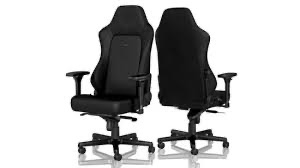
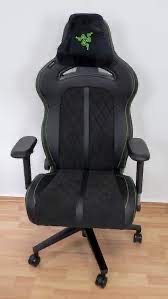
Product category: items_chair
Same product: no